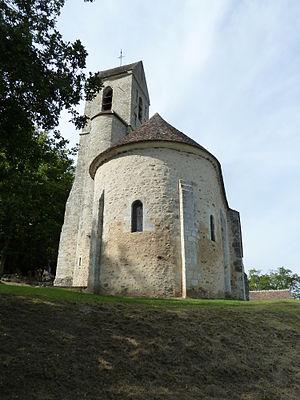
Érigée sur une butte, l'église vue coté du village, sur la petite route du cimetière
Boissy-aux-Cailles est une commune française du Canton de Fontainebleau, située dans le département de Seine-et-Marne en région Île-de-France. Ses habitants sont appelés les Boisséens.